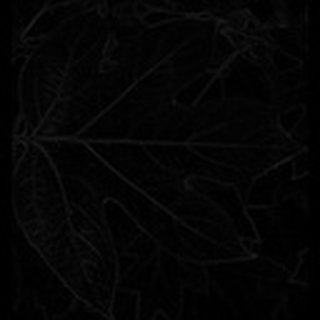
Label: healthy_cotton